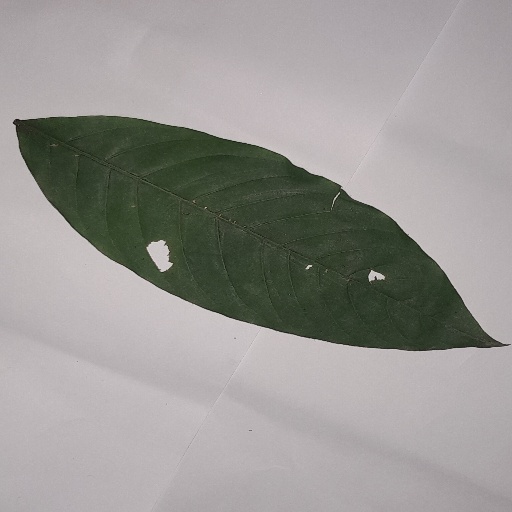
Species: HariTaki
Leaf condition: Shot Hole